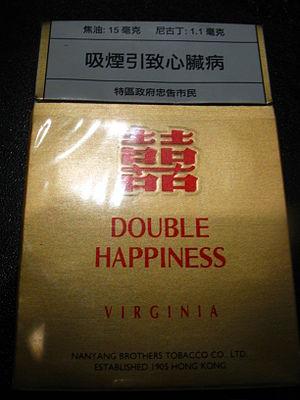
Shuangxi, connu en anglais sous le nom de Double Happiness, est une marque de cigarettes chinoise, commercialisée par le Shanghai Tobacco Group. Fondée en 1906, elle est l'une des plus vieilles marques de cigarettes chinoises encore en vente.